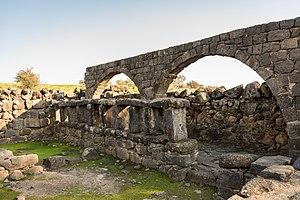
Chorazeïn, Chorazin ou Korazin, était une petite ville de la Galilée du temps de Jésus. Elle est située entre 3 et 4 km au nord de Capharnaüm.